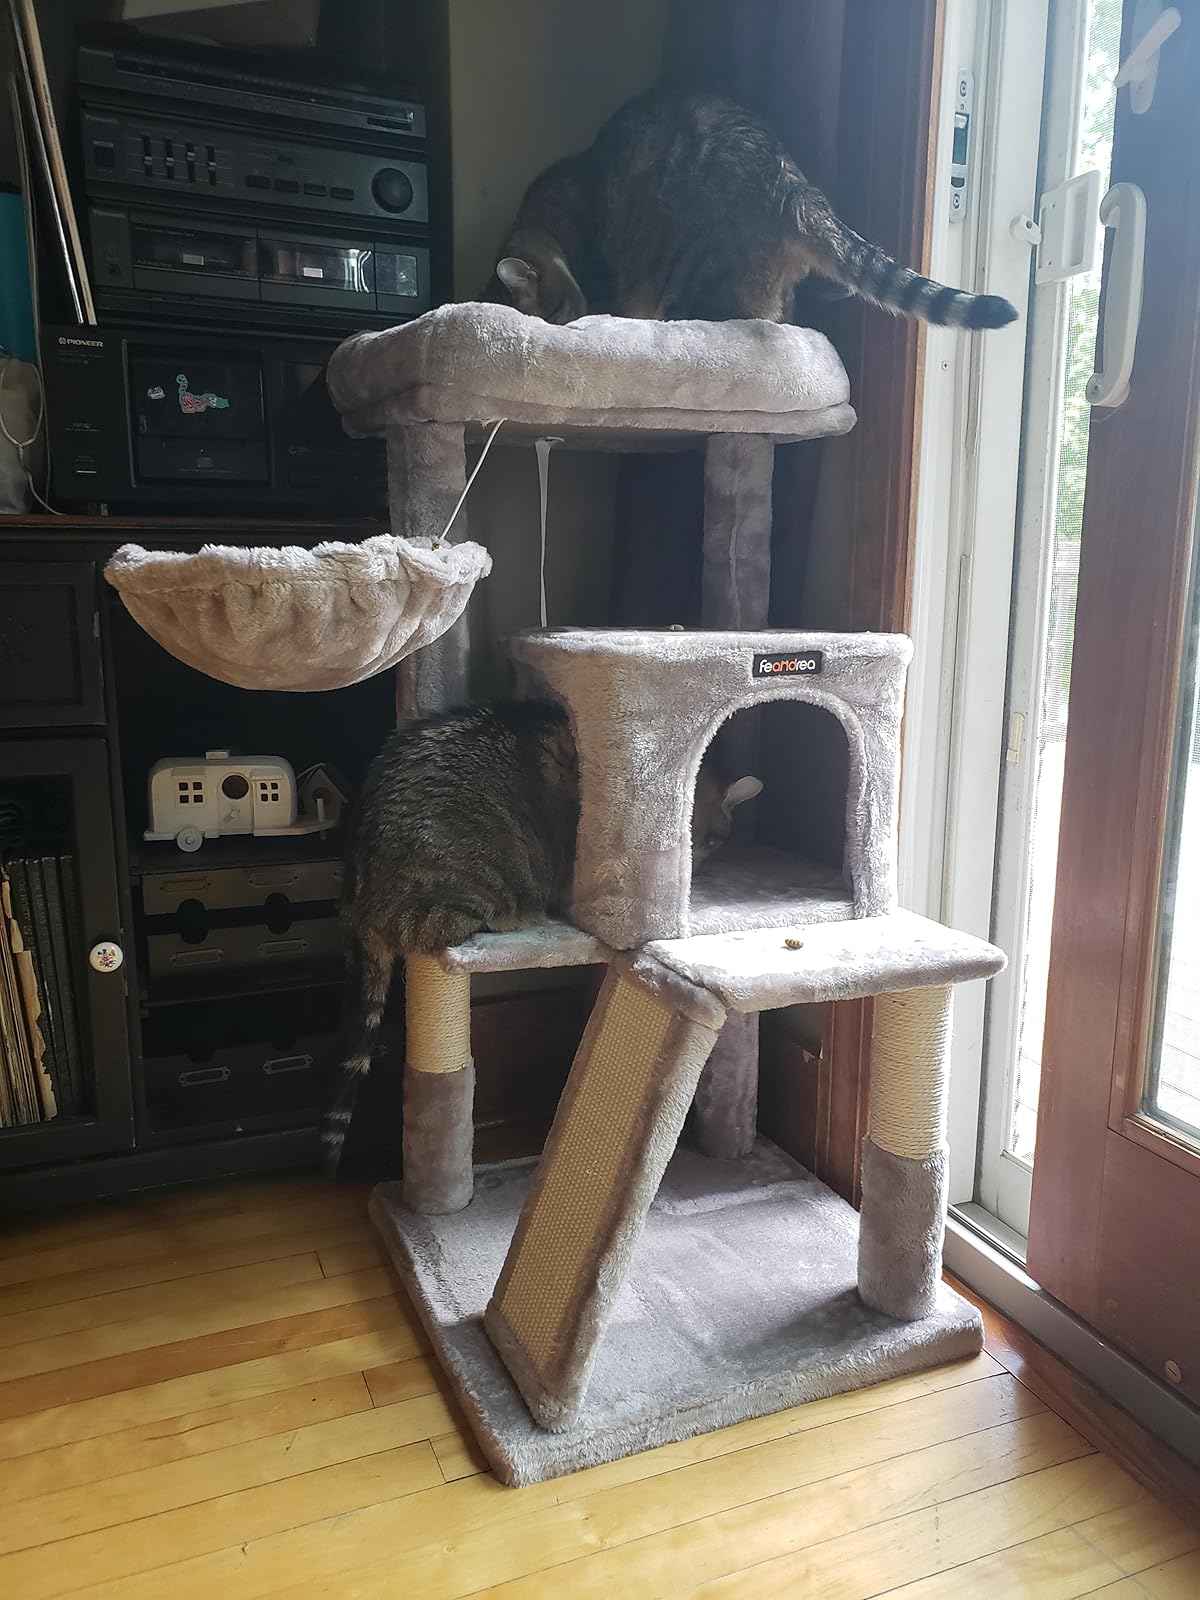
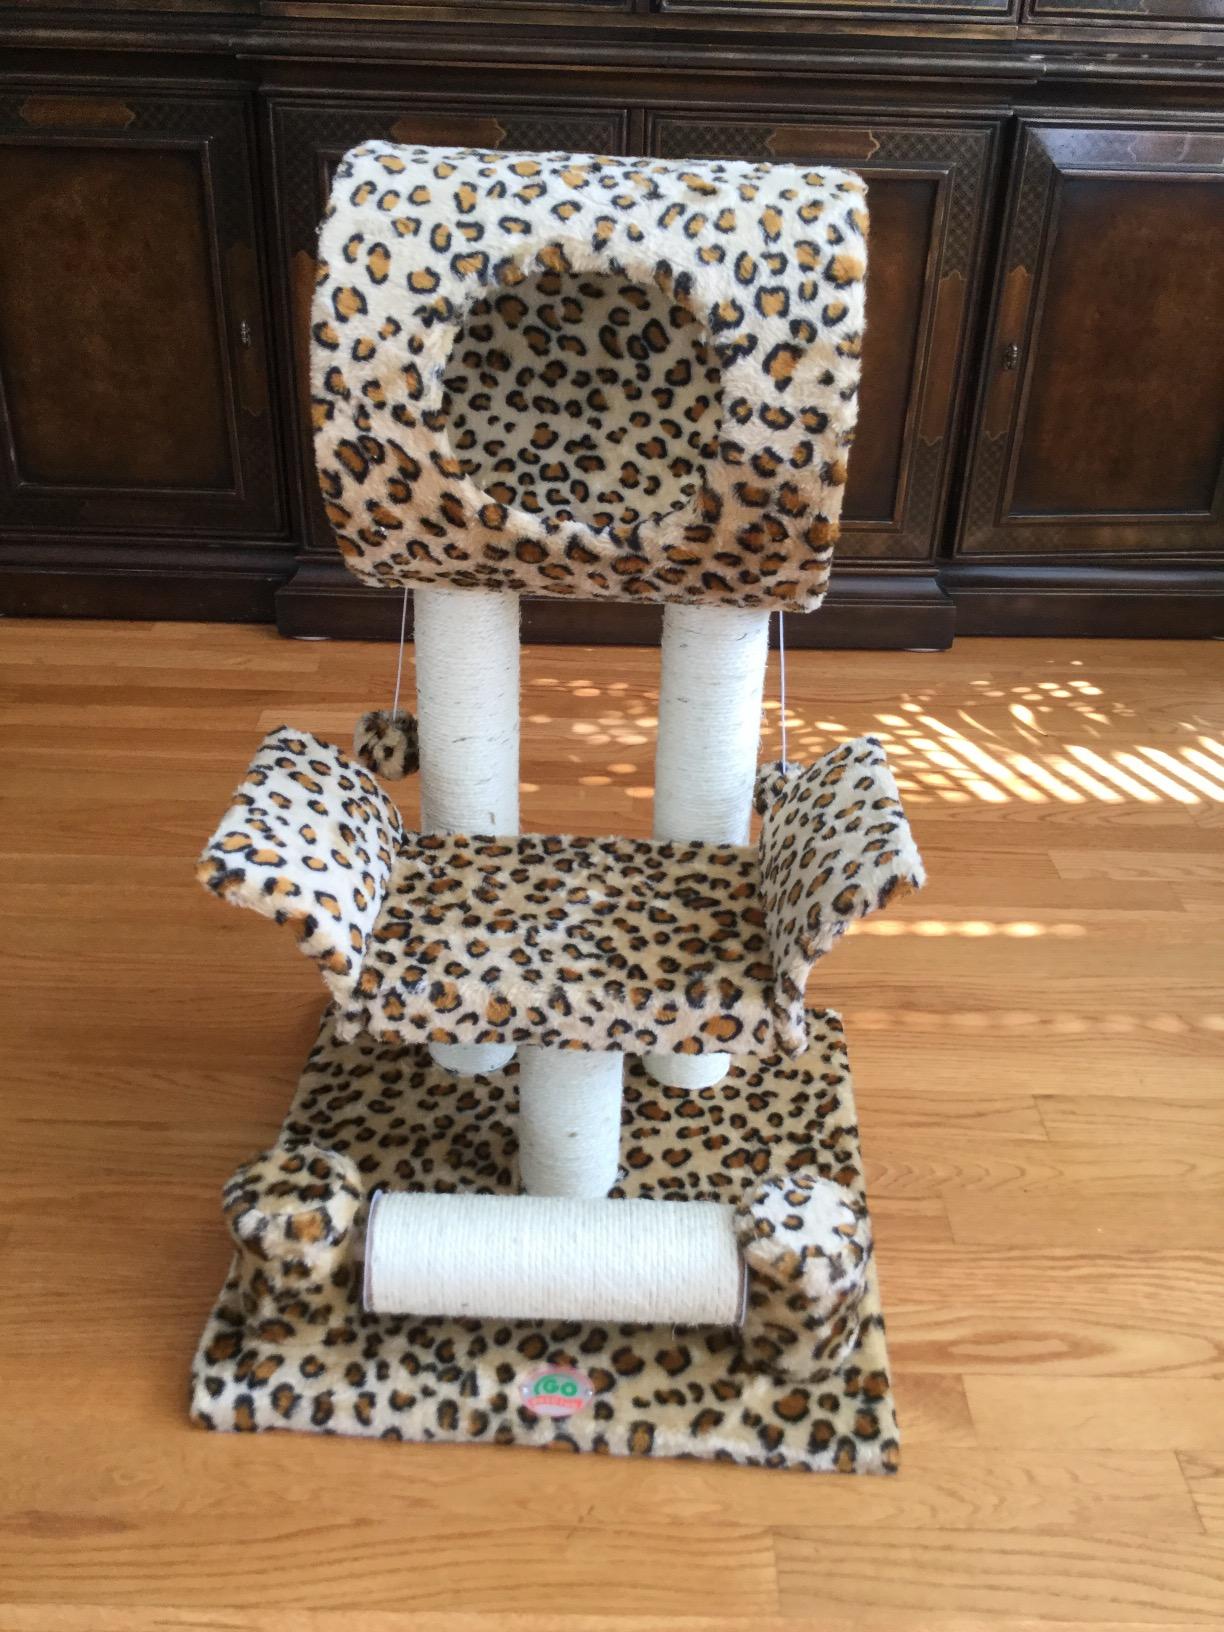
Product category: items_cat tree
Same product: no